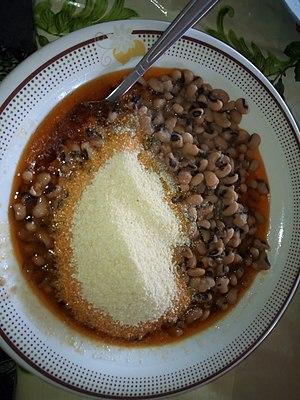
Un plat d'haricot au Bénin.ou Abobo désigne en langue locale fon, un plat de haricots bouillis et assaisonnés (ail, oignon, piment, sel, poivre). Il se mange avec du Dja, du piment, de l’huile de palme ou d’arachides, du pain, du massa ou du gari.
La cuisine béninoise est essentiellement à base de pâte de maïs au sud du pays et d'igname au nord.